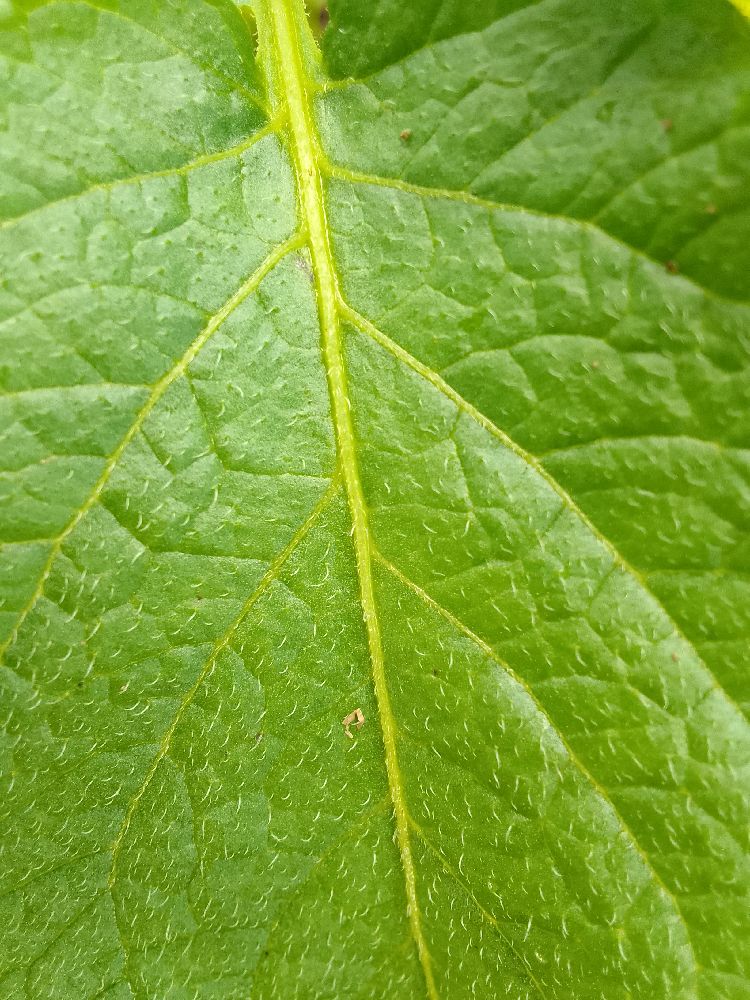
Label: Healthy